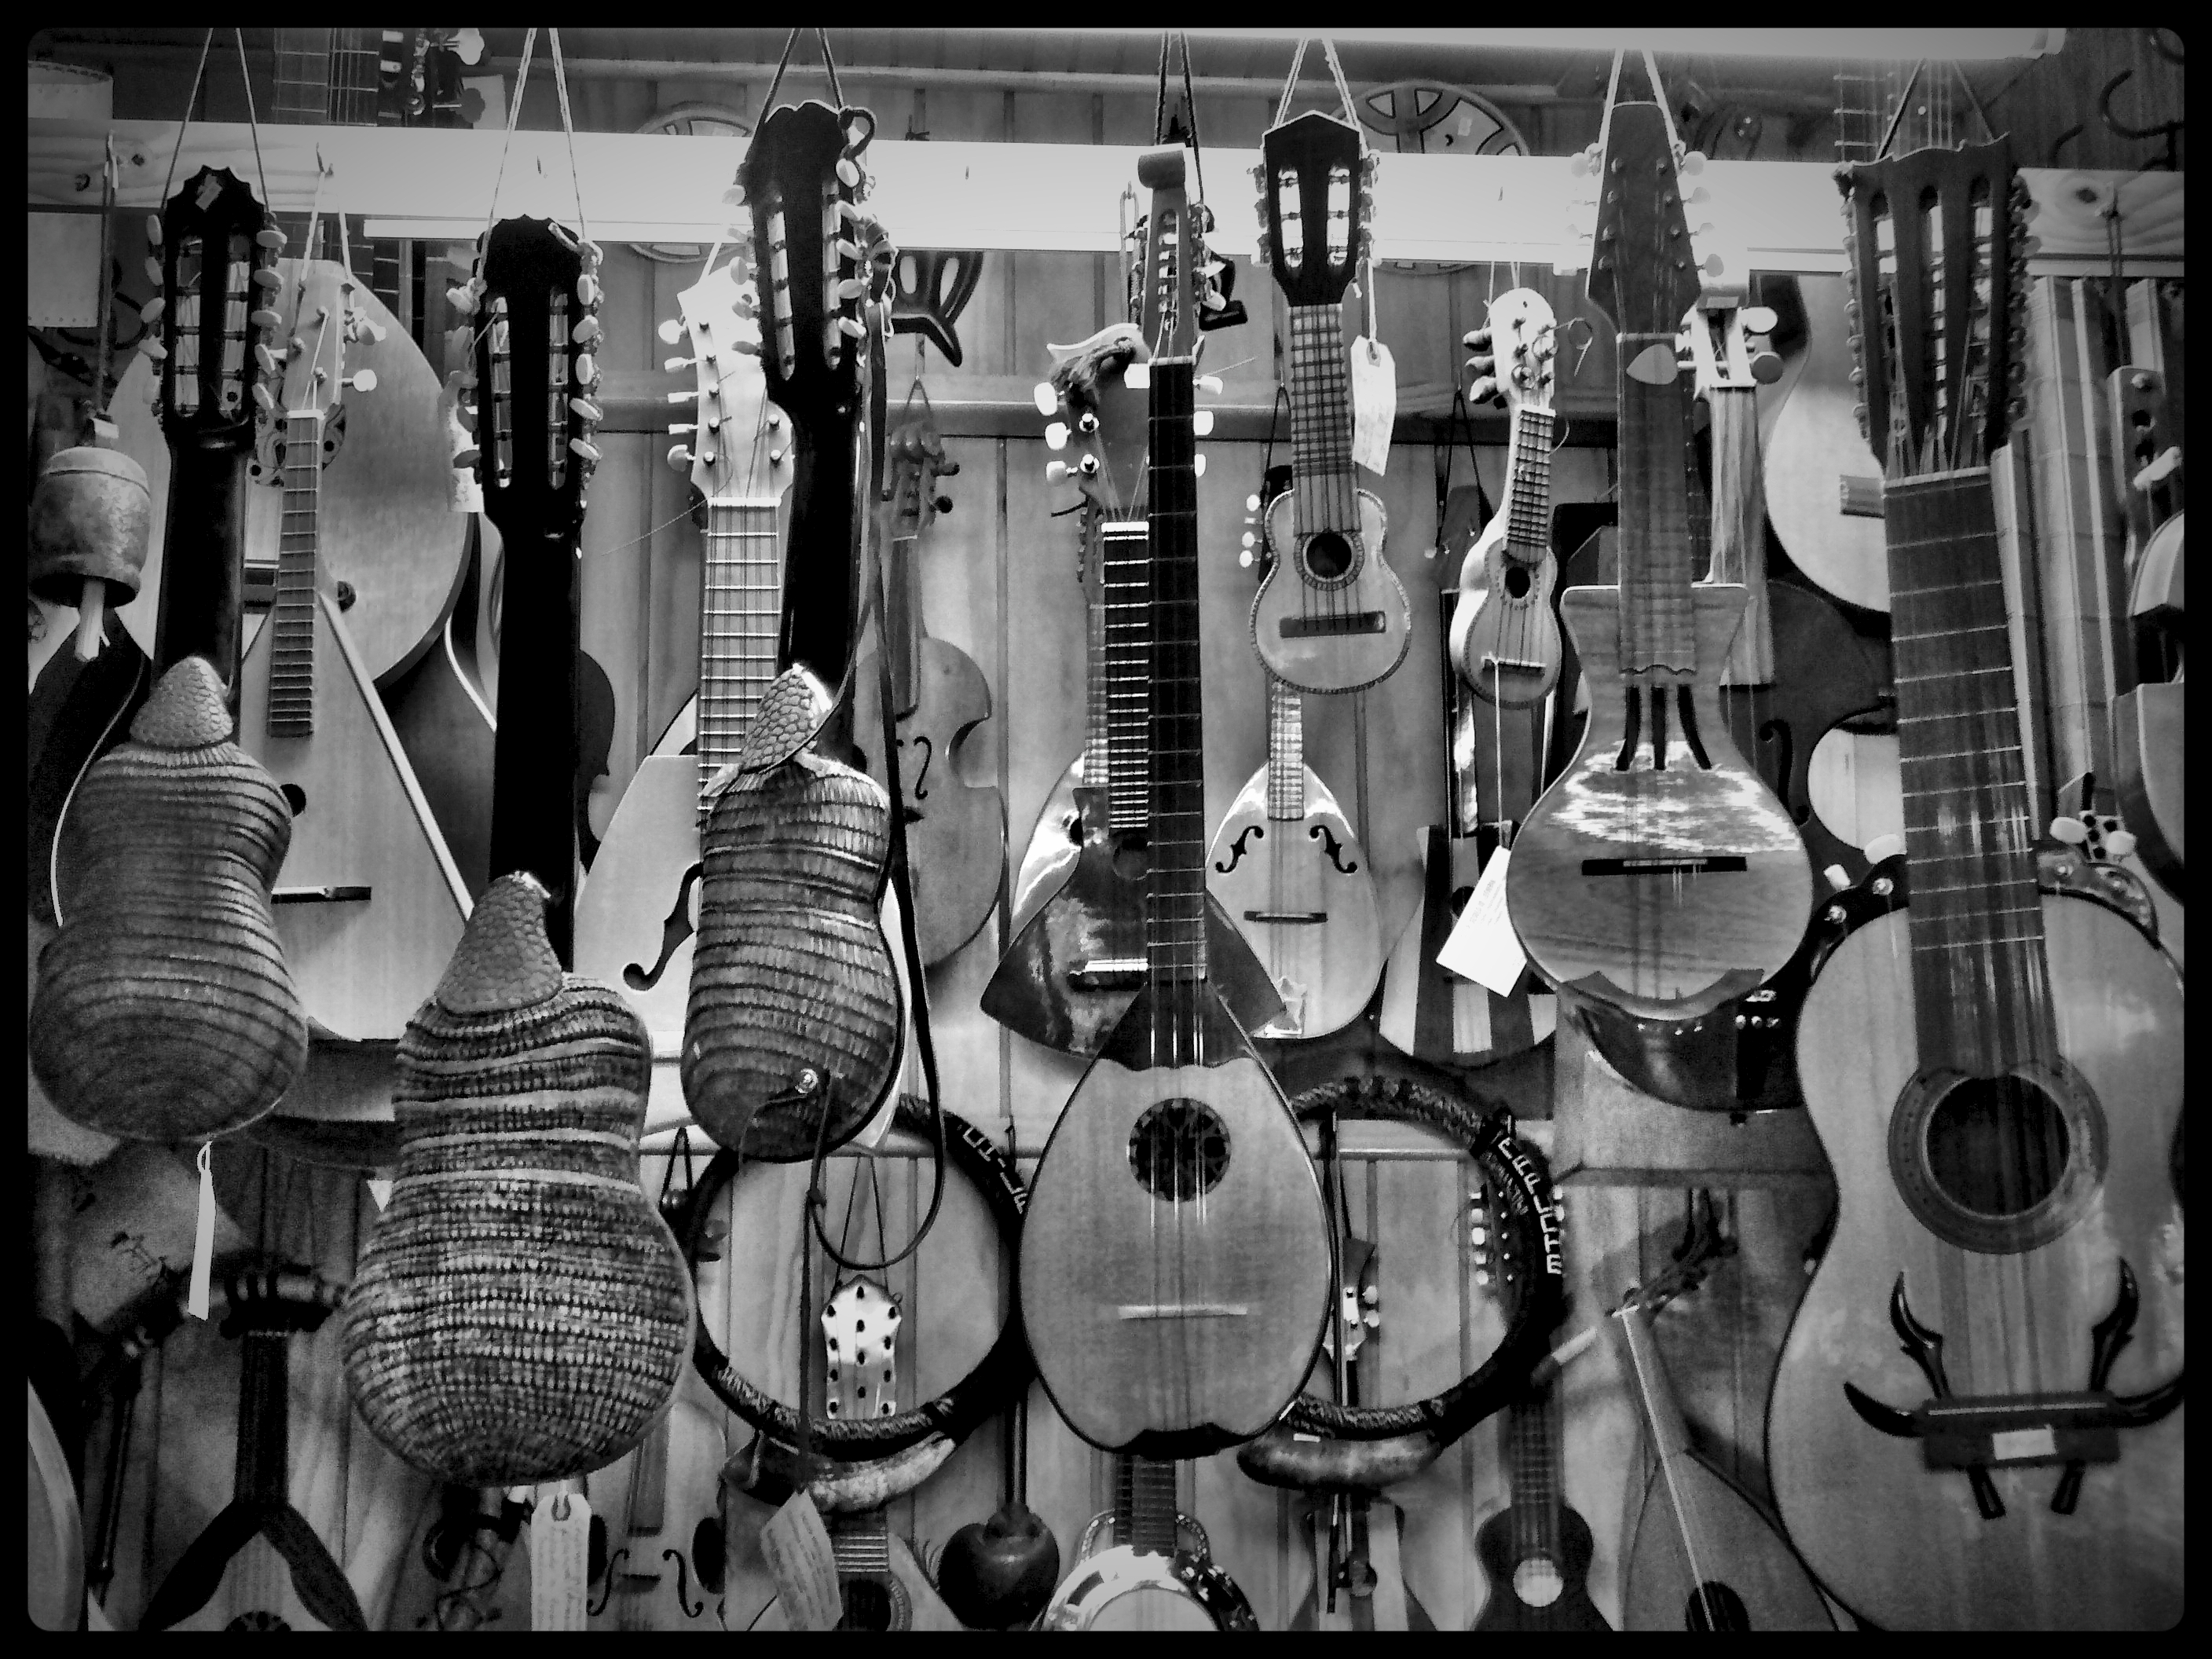
music, black and white, wood, white, photography, guitar, string, musician, black, monochrome, shell, chile, musical instrument, bw, blackandwhite, photograph, handmade, lumix, panasonic, guitarist, drums, instruments, artisan, santiago, fotor, armadillo, strum, charango, crafted, pueblitolosdominicos, monochrome photography, string instrument, plucked string instruments